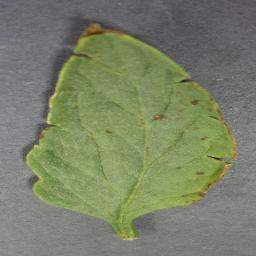
Label: Tomato___Bacterial_spot